Bad (tour)

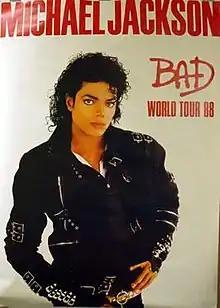
Promotional poster for the tour

Bad was the first solo concert tour by the American singer Michael Jackson, launched in support of his seventh studio album "Bad" (1987). The 123-show world tour began on September 12, 1987 in Japan, and concluded on January 27, 1989 in the United States, and sponsored by soft drink manufacturer Pepsi. It grossed a total of $125 million, making it the second highest-grossing tour of the 1980s after Pink Floyd's Momentary Lapse of Reason tour, and earning two new entries in the "Guinness World Records" for the largest grossing tour in history and the tour with the largest attended audience. It was nominated for "Tour of the Year 1988" at the inaugural International Rock Awards.